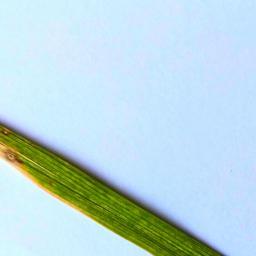
Label: Rice___Leaf_Blast